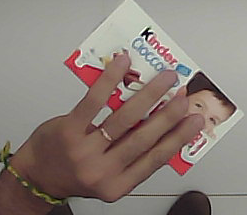
Product: kinder_chocolate